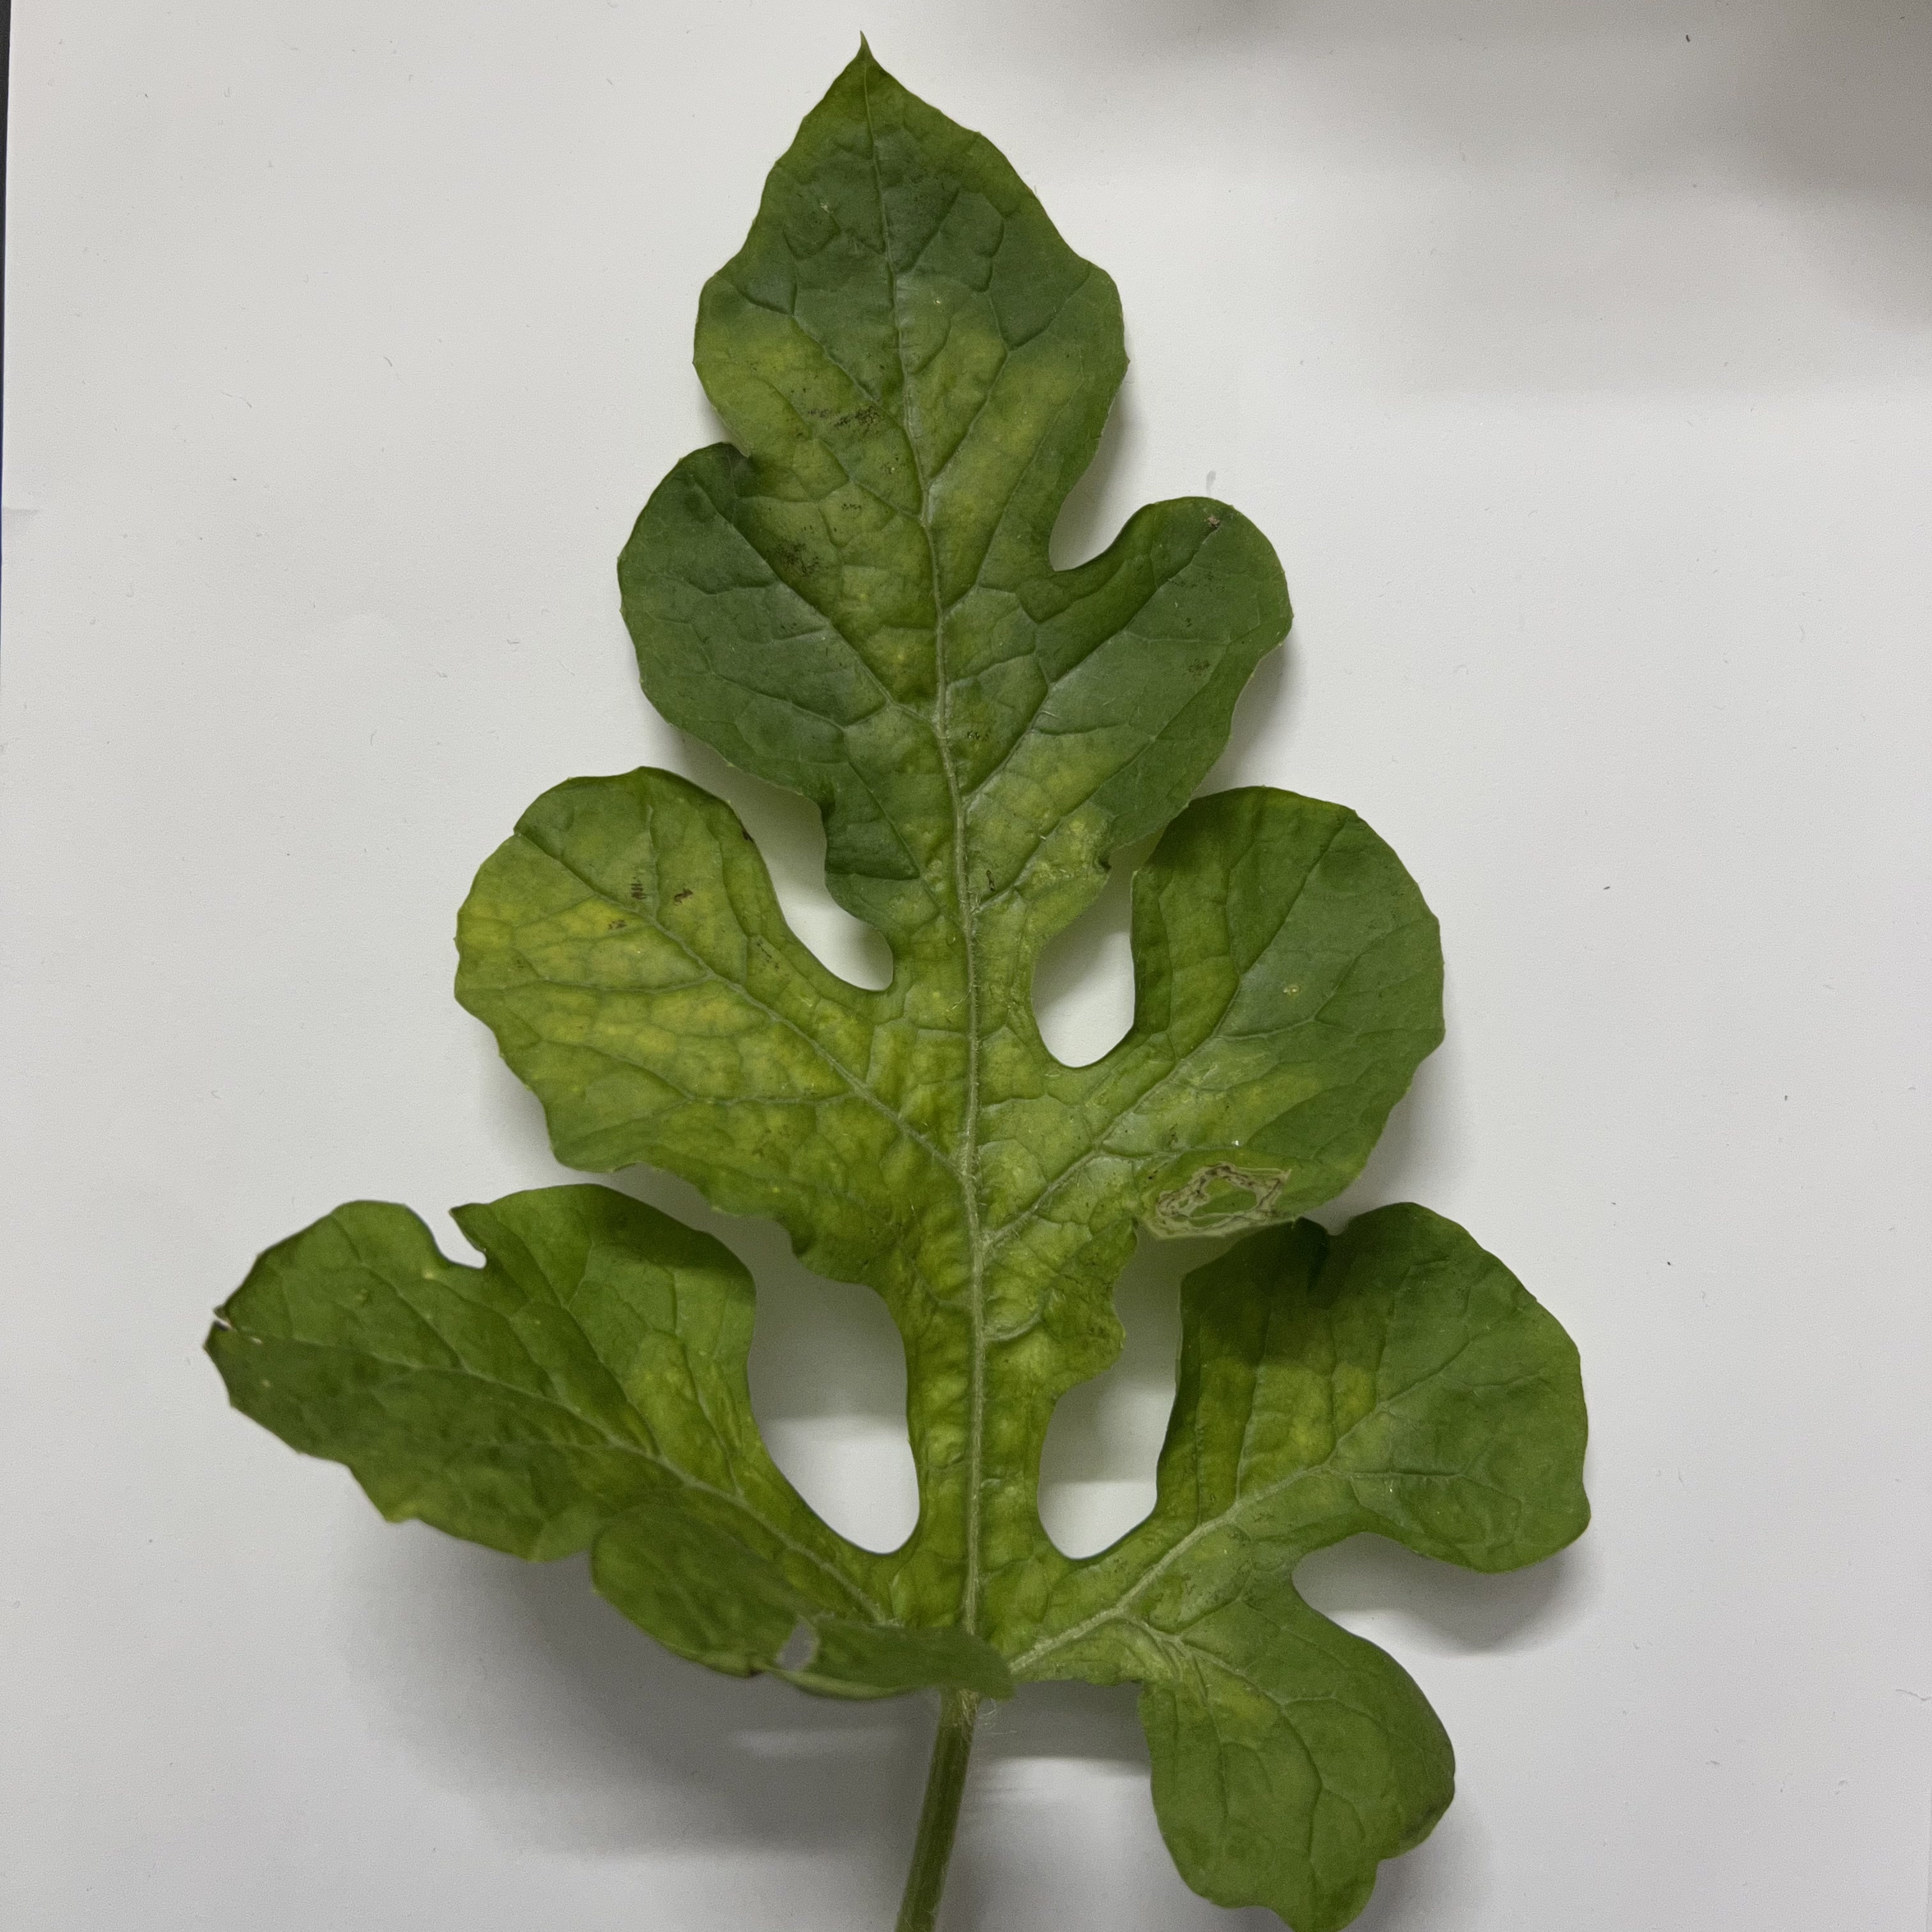
Label: Mosaic_Virus